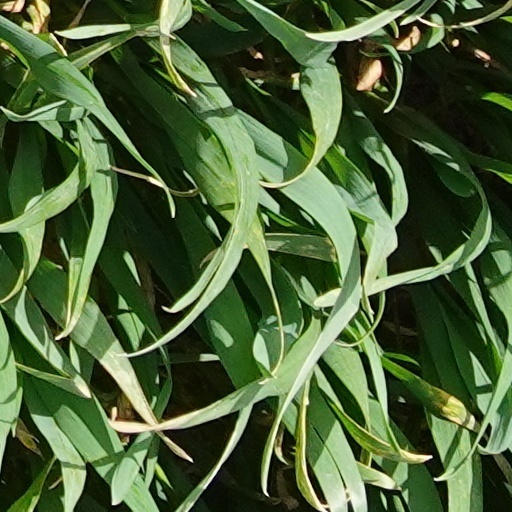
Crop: wheat